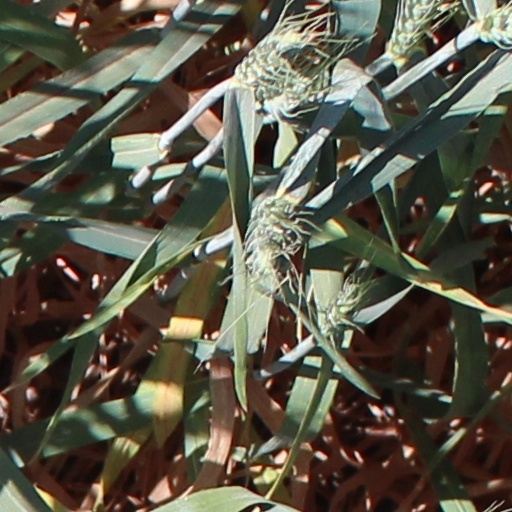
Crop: wheat